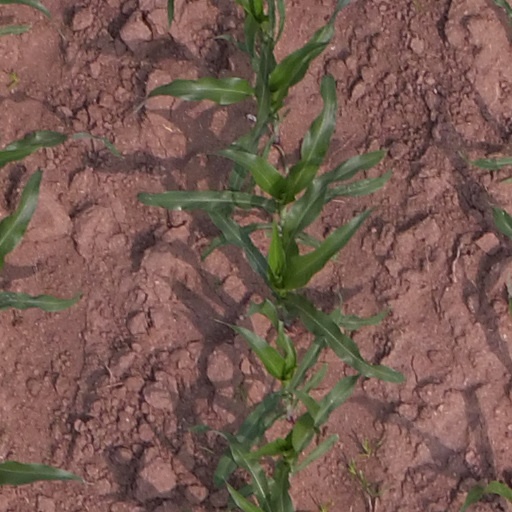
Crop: maize; corn